Vladimir Voskoboinikov

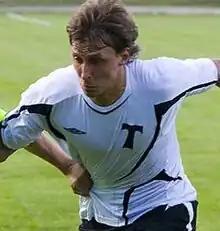
Voskoboinikov with Torpedo Moscow in 2008

Vladimir Voskoboinikov (born 2 February 1983) is a retired Estonian professional footballer who played as a centre forward.